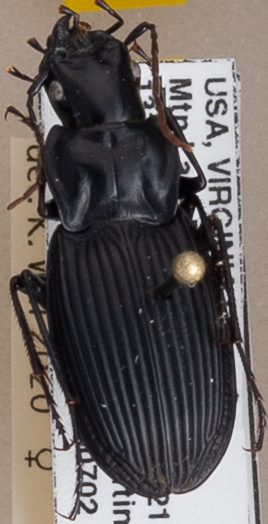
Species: Dicaelus teter
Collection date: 2019-07-02
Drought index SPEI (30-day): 0.678
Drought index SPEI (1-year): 2.09
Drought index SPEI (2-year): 2.09